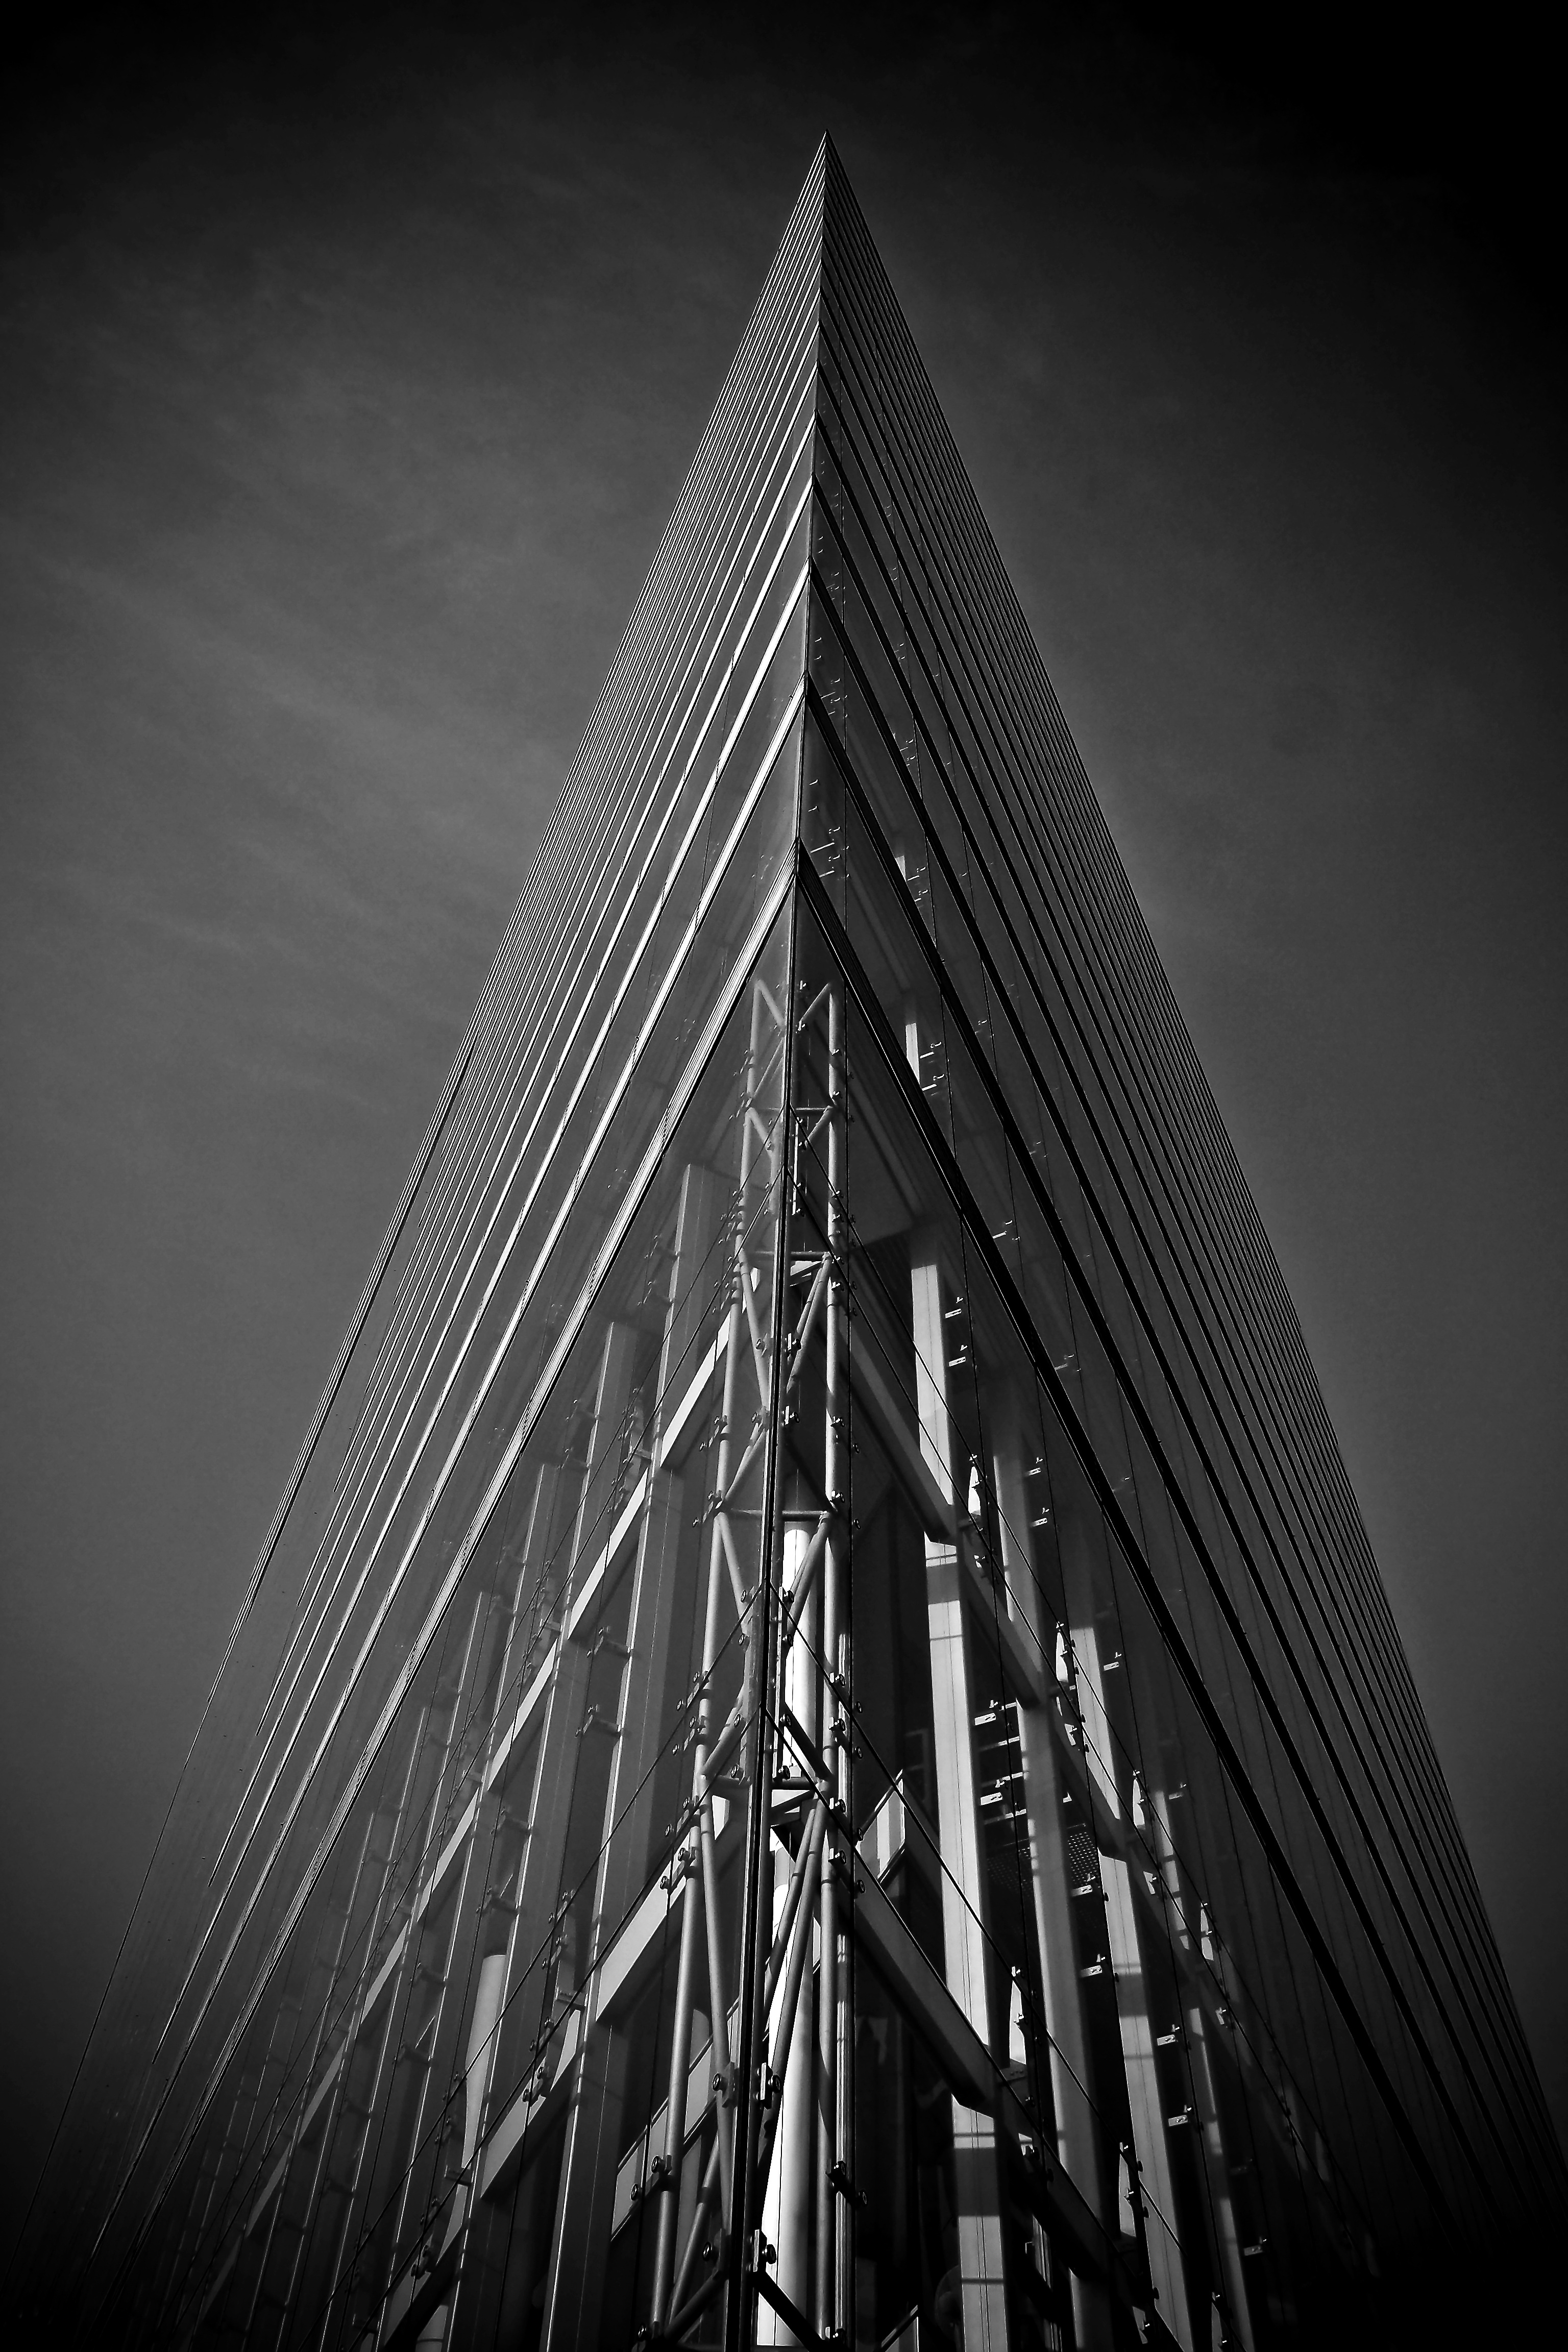
light, black and white, architecture, structure, sky, white, bridge, skyline, night, window, glass, building, city, skyscraper, urban, cityscape, downtown, line, high, tower, office, landmark, facade, darkness, blue, attraction, black, monochrome, tourism, modern, black white, office building, tower block, illuminated, modern architecture, places of interest, clouds, modern building, symmetry, tourist attraction, shape, interesting, metropolis, pointed, bluish, city gate, low angle shot, construction art, glass front, housewife, glass facades, glass window, modern high rise building, town center, dusseldorf, media harbour, modern home, monochrome photography